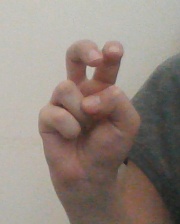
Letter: toot